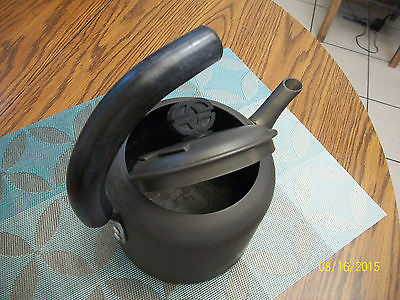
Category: kettle